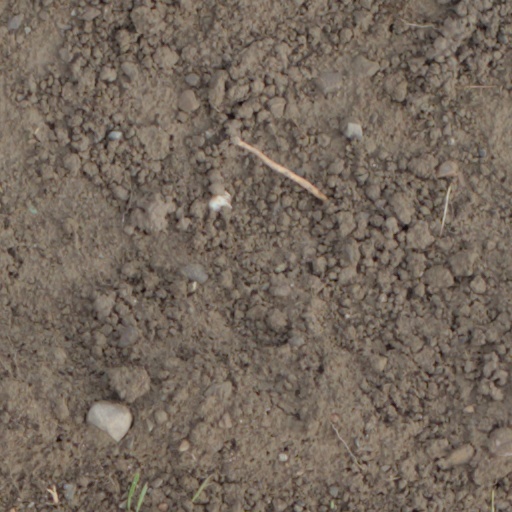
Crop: wheat